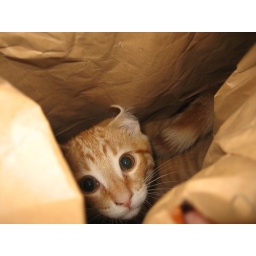
The cutest cat in a bag ever.